List of birds of North America

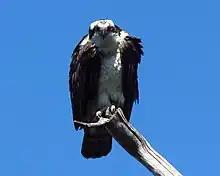
Osprey

Cormorants are medium-to-large aquatic birds, usually with mainly dark plumage and areas of colored skin on the face. The bill is long, thin and sharply hooked. Their feet are four-toed and webbed.